Holy Family Academy (Philippines)

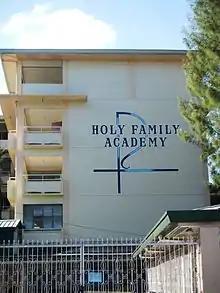
School facade

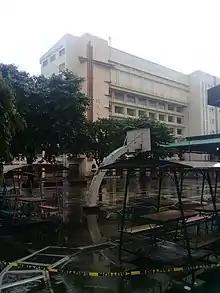
St. Joseph Bldg., HFA Old Site, August 2019

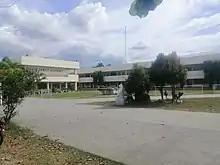
Sto. Niño Building, Holy Family Academy New Site, March 2021

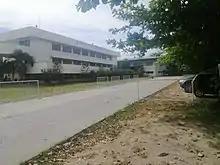
Pedro Calungsod Building in New Site, March 2021

The Main Campus, popularly referred as the Old Site, is a 1-hectare land in Sto. Rosario St., Angeles City, beside the Holy Rosary Parish Church that features 5 major buildings and structures that include: